List of works designed with the golden ratio

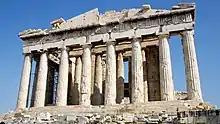
The Parthenon west façade

The Acropolis of Athens (468–430 BC), including the Parthenon, according to some studies, has many proportions that approximate the golden ratio. Other scholars question whether the golden ratio was known to or used by Greek artists and architects as a principle of aesthetic proportion. Building the Acropolis is calculated to have been started around 600 BC, but the works said to exhibit the golden ratio proportions were created from 468 BC to 430 BC.